Ellen Vogel

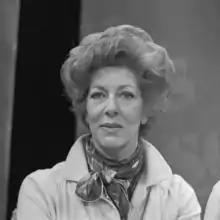
Ellen Vogel in 1976

Ellen Marie Elze Anthing Vogel (26 January 1922 – 5 August 2015) was a Dutch film, stage and television actress.